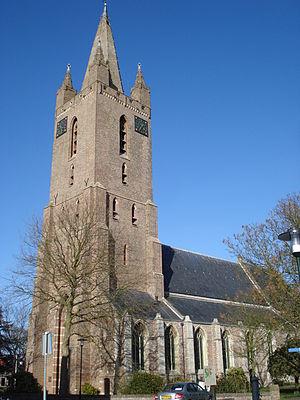
Kapelle est une commune et un village des Pays-Bas, dans la province de Zélande, sur la presqu'île de Beveland-du-Sud.